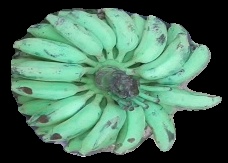
Variety: elakki-bale
Grade: grade3